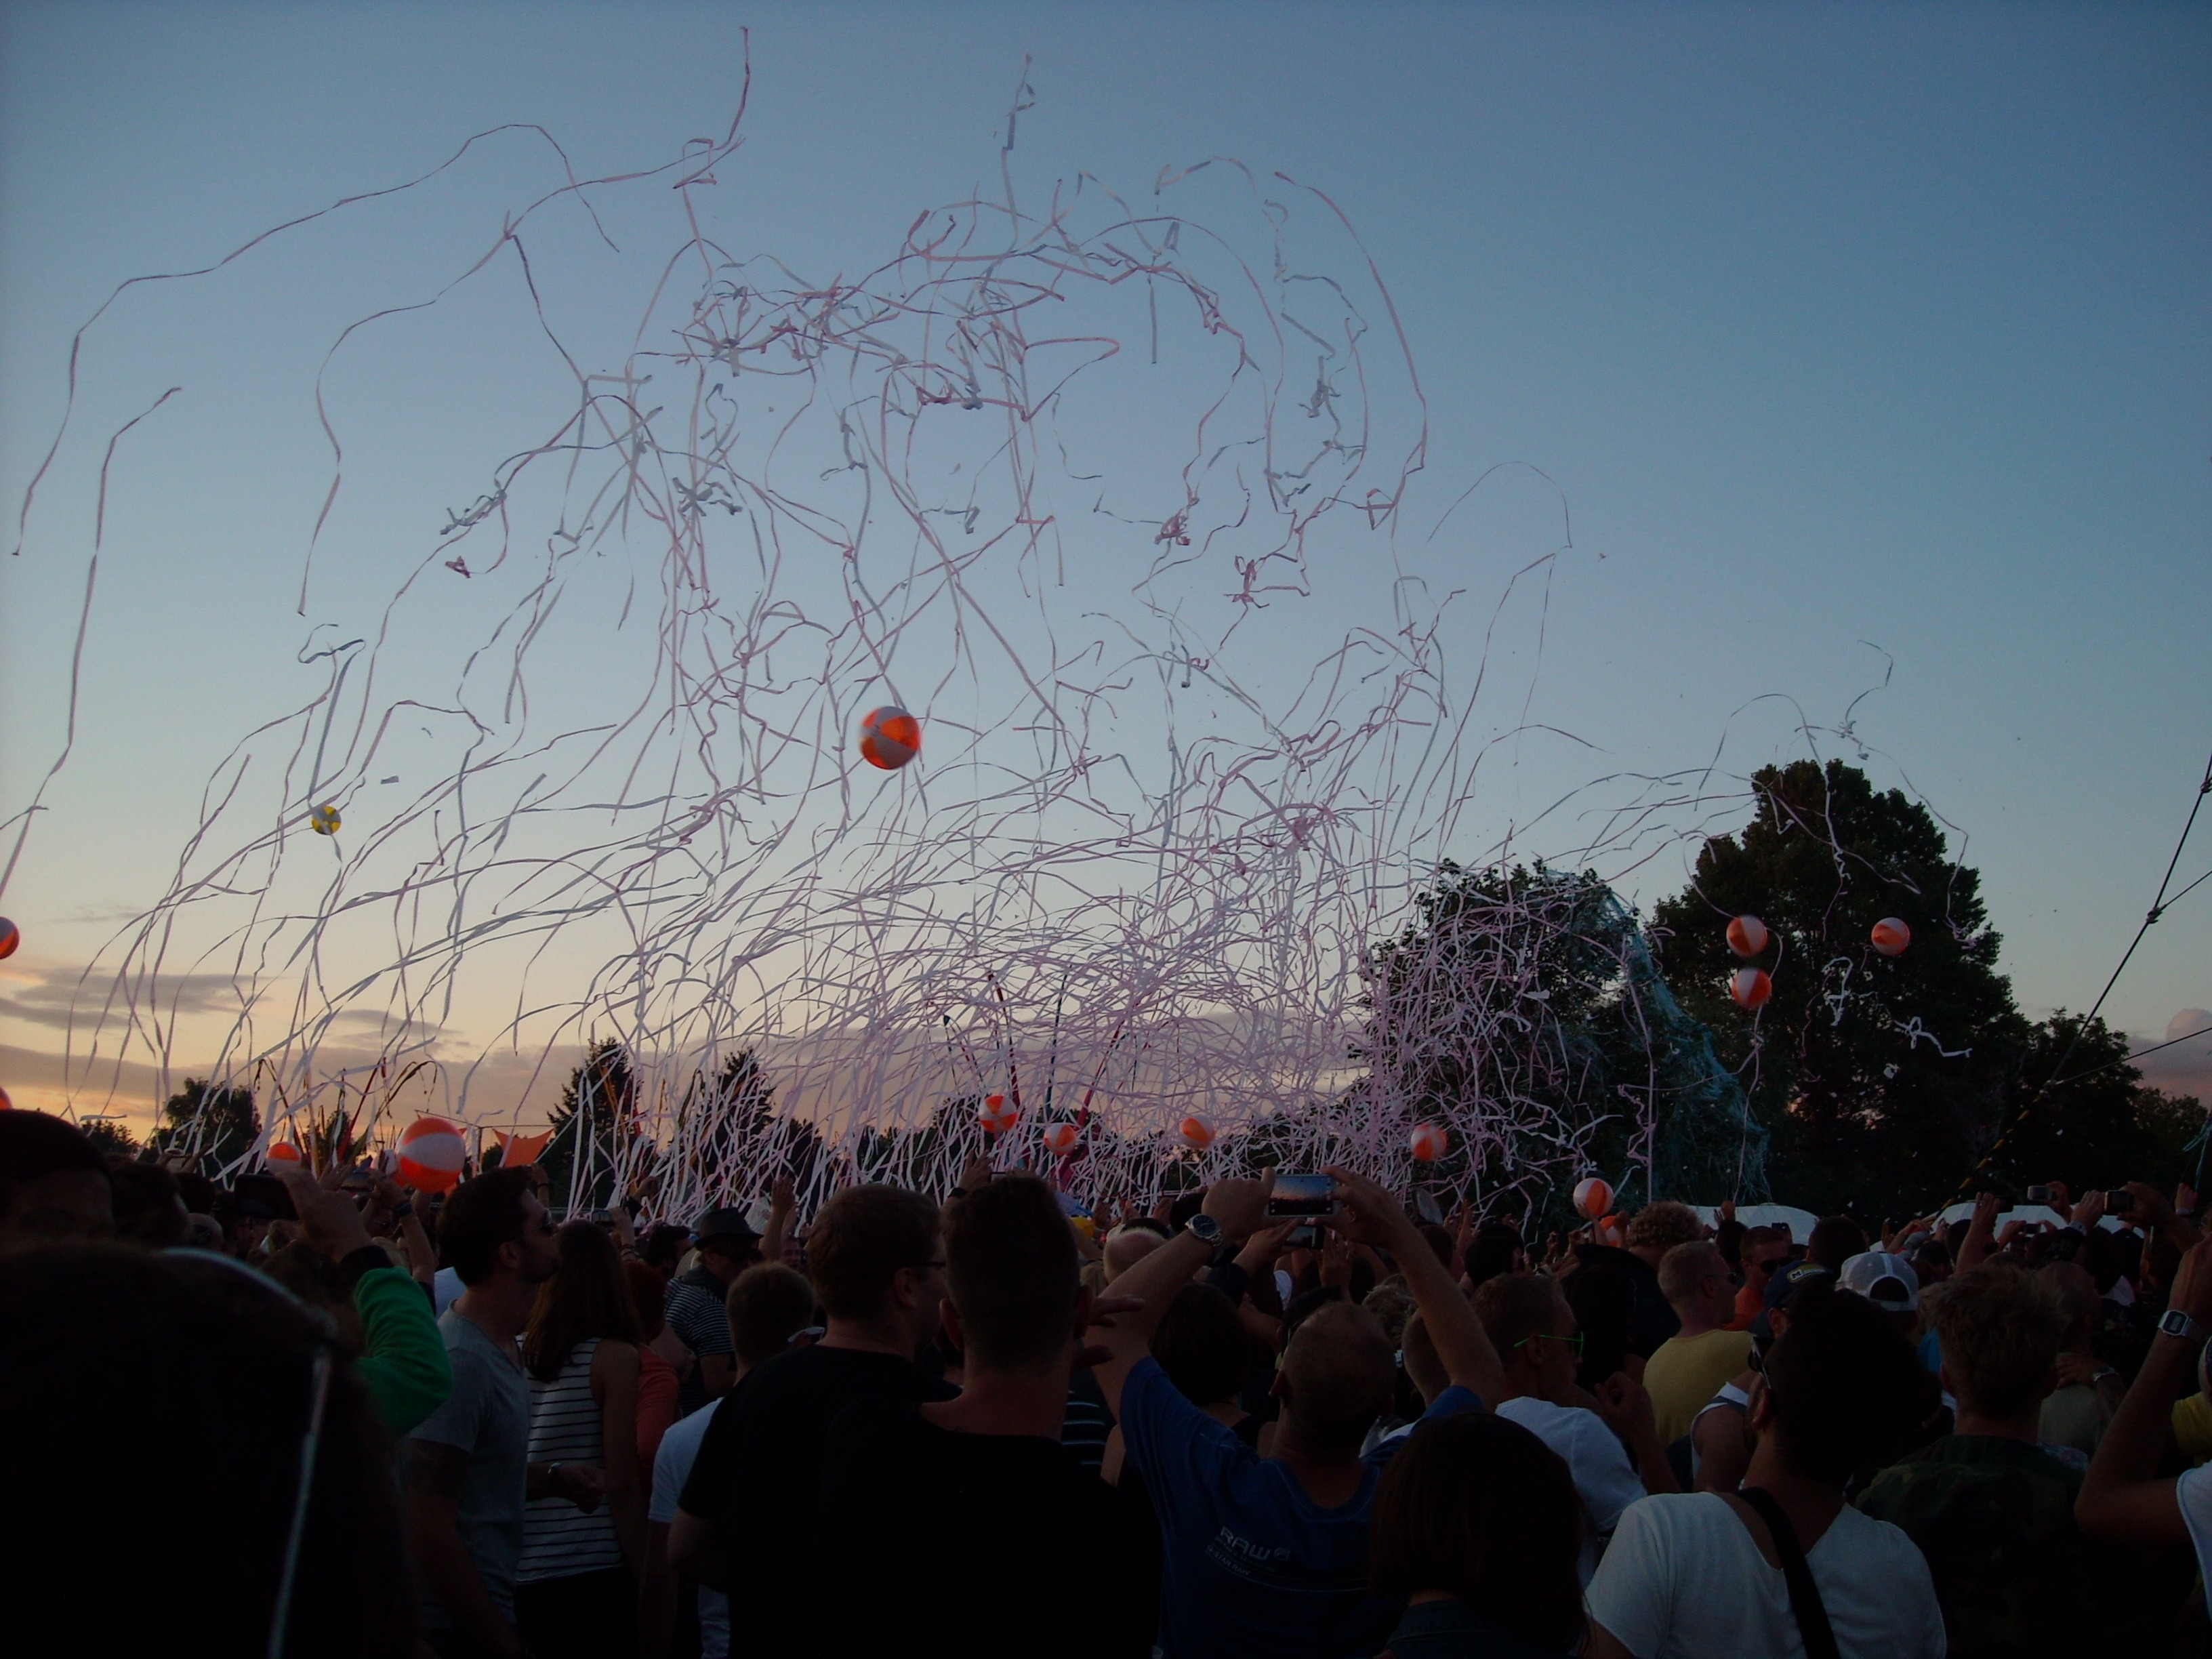
landscape, tree, nature, sky, sun, sunset, flower, crowd, evening, twilight, festival, abendstimmung, techno, atmosphere of earth